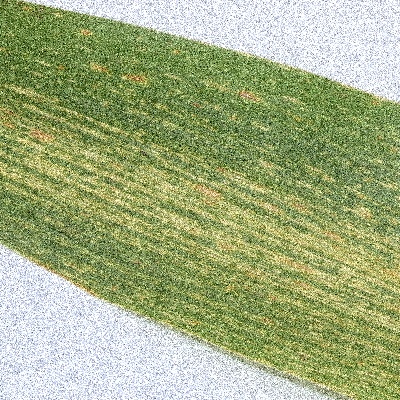
Label: Corn_(Maize)___Maize_Streak_Virus